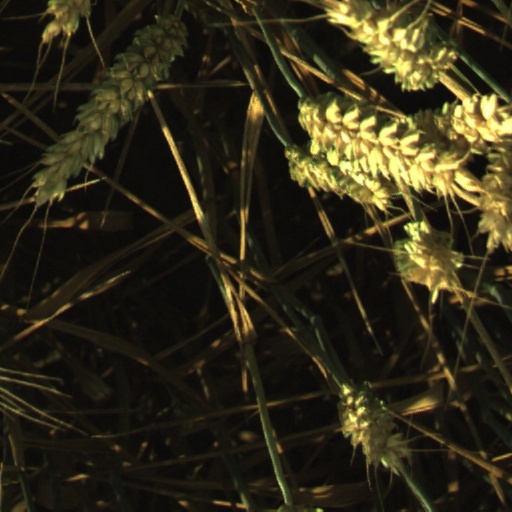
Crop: wheat